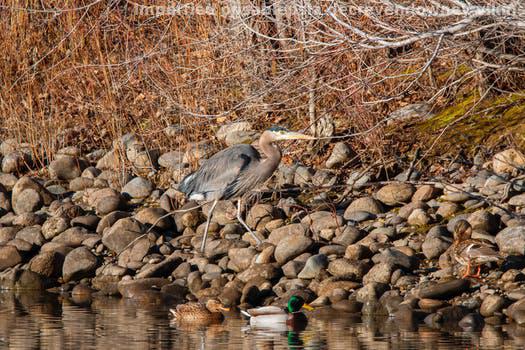
Label: Watermark